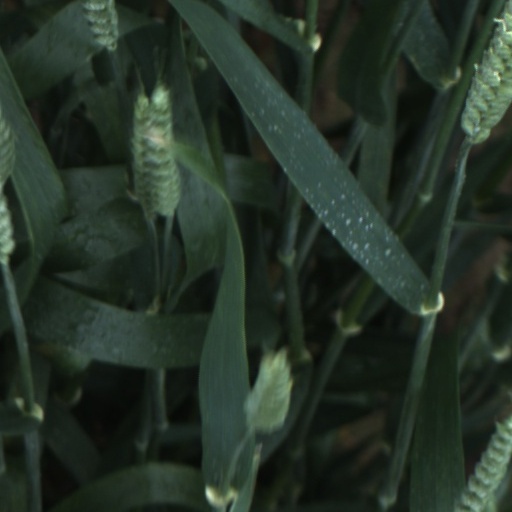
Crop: wheat